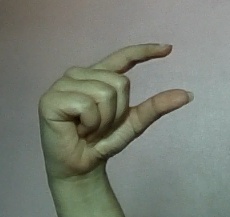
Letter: dal